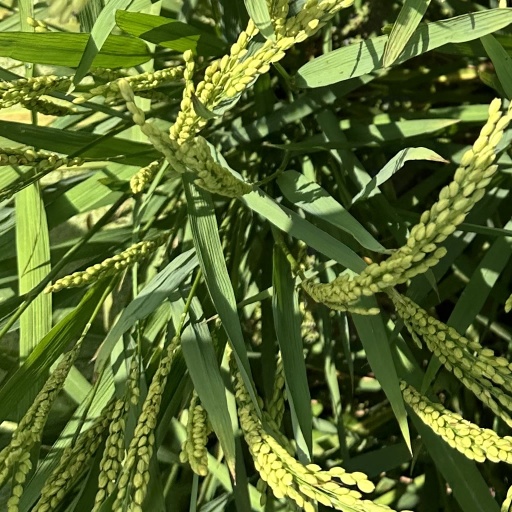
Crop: rice